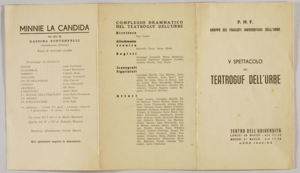
L'histoire de la science-fiction italienne est un parcours varié d'un genre littéraire qui s'est répandu au niveau populaire après la Seconde Guerre mondiale et en particulier depuis le milieu des années 1950, dans le sillage de la littérature américaine et britannique.